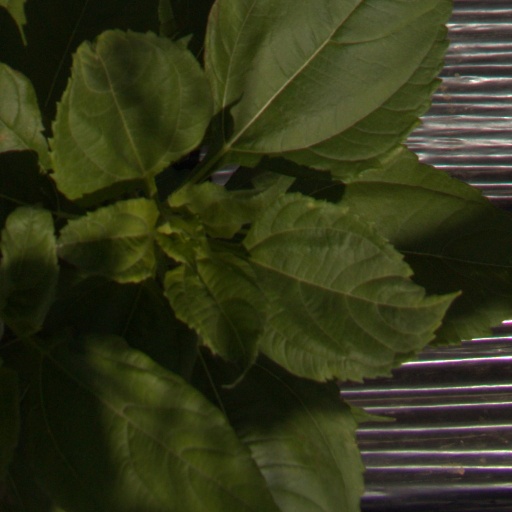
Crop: Jerusalem artichoke